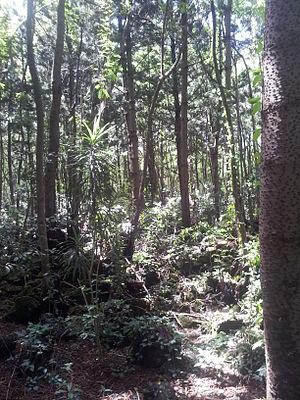
Le parc national de Bras d'Eau est l'un des trois parcs nationaux de Maurice. Il est situé dans le nord-est de l'île Maurice.